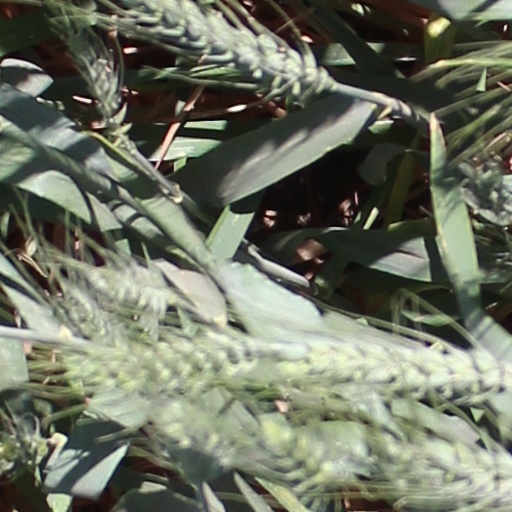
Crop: wheat